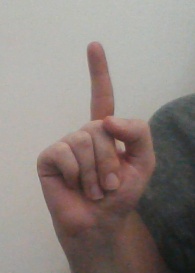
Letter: bb